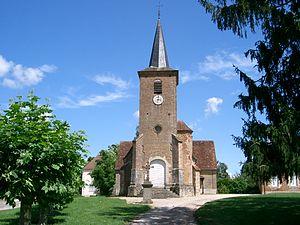
église de Sens-sur-Seille (Saône-et-Loire - France)
Sens-sur-Seille est une commune française située dans le département de Saône-et-Loire en région Bourgogne-Franche-Comté.